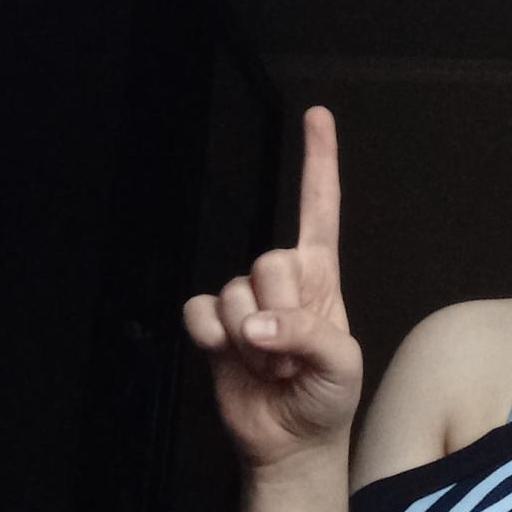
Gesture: one